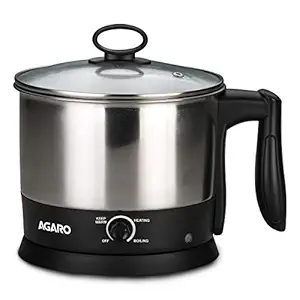
AGARO Esteem Multi Kettle 1.2 Litre
Category: Home&Kitchen
Price: 1260 (list price: 1699)
Rating: 4.2 (2,891 ratings)
About this product: Multiple usage- Boil Water, prepare eggs, tea, noodles, etc.;Capacity: 1.2 Litres, 600 Watts|3 Heating Modes- Boiling, Heating & Keeping Warm;Easy to clean wide mouth|Transparent glass lid for superior cooking;Accessories: Stainless Steel Grill, Egg Boiler Rack, Plastic Bowl|360 degree swivel detachable power base|Size Name: 1.2 Liter; Color Name: Black